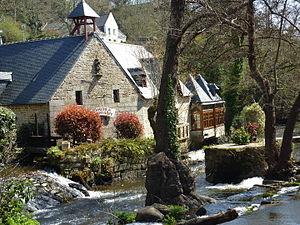
Pont-Aven
Urbain Huchet est un artiste peintre et lithographe français né à Rennes le 28 avril 1930. Il vécut à Pont-Aven de 1960 à 1963 avant de s'installer à Boulogne-Billancourt.